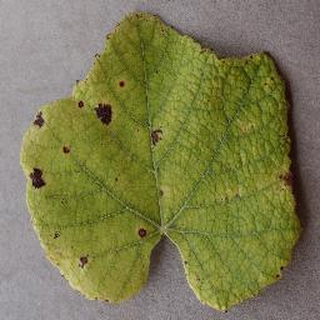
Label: grape_leaf_blight